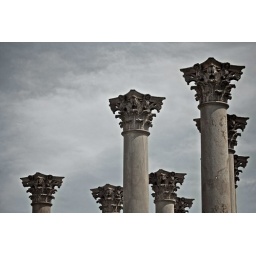
The remaining columns form the capitol building in DC